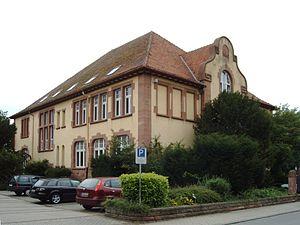
Laudenbach est une commune du Bade-Wurtemberg, située dans l'arrondissement de Rhin-Neckar, dans l'aire urbaine Rhin-Neckar, dans le district de Karlsruhe.